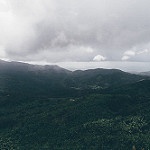
Label: mountain